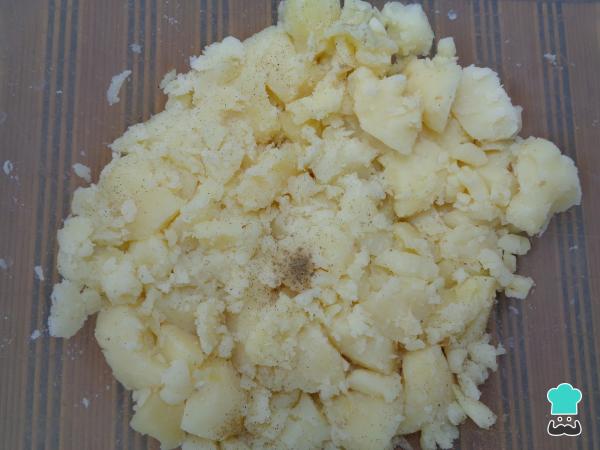
Cuando estén completamente frías las papas las pelamos y las colocamos en un recipiente profundo, comenzamos a machacarlas hasta tener una especie de puré y salpimentamos al gusto.Truco: Si el puré queda un poco seco puedes agregar un poco de leche.